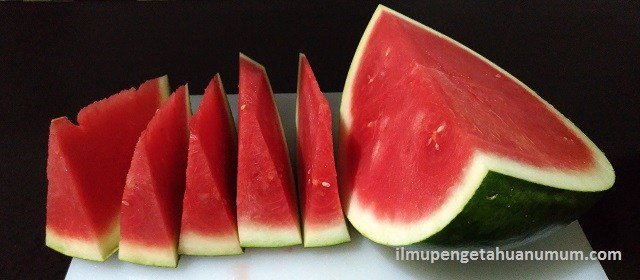
Label: Watermelon